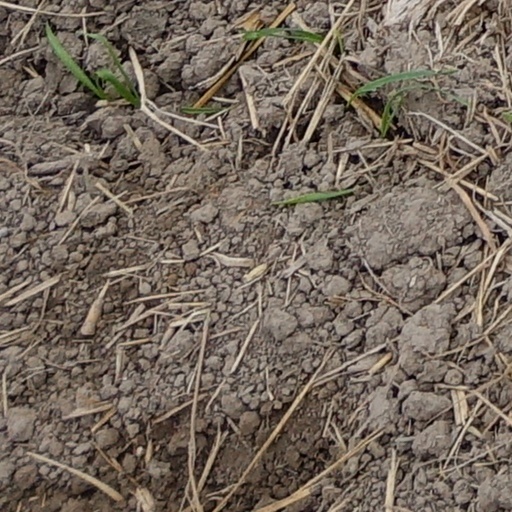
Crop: wheat